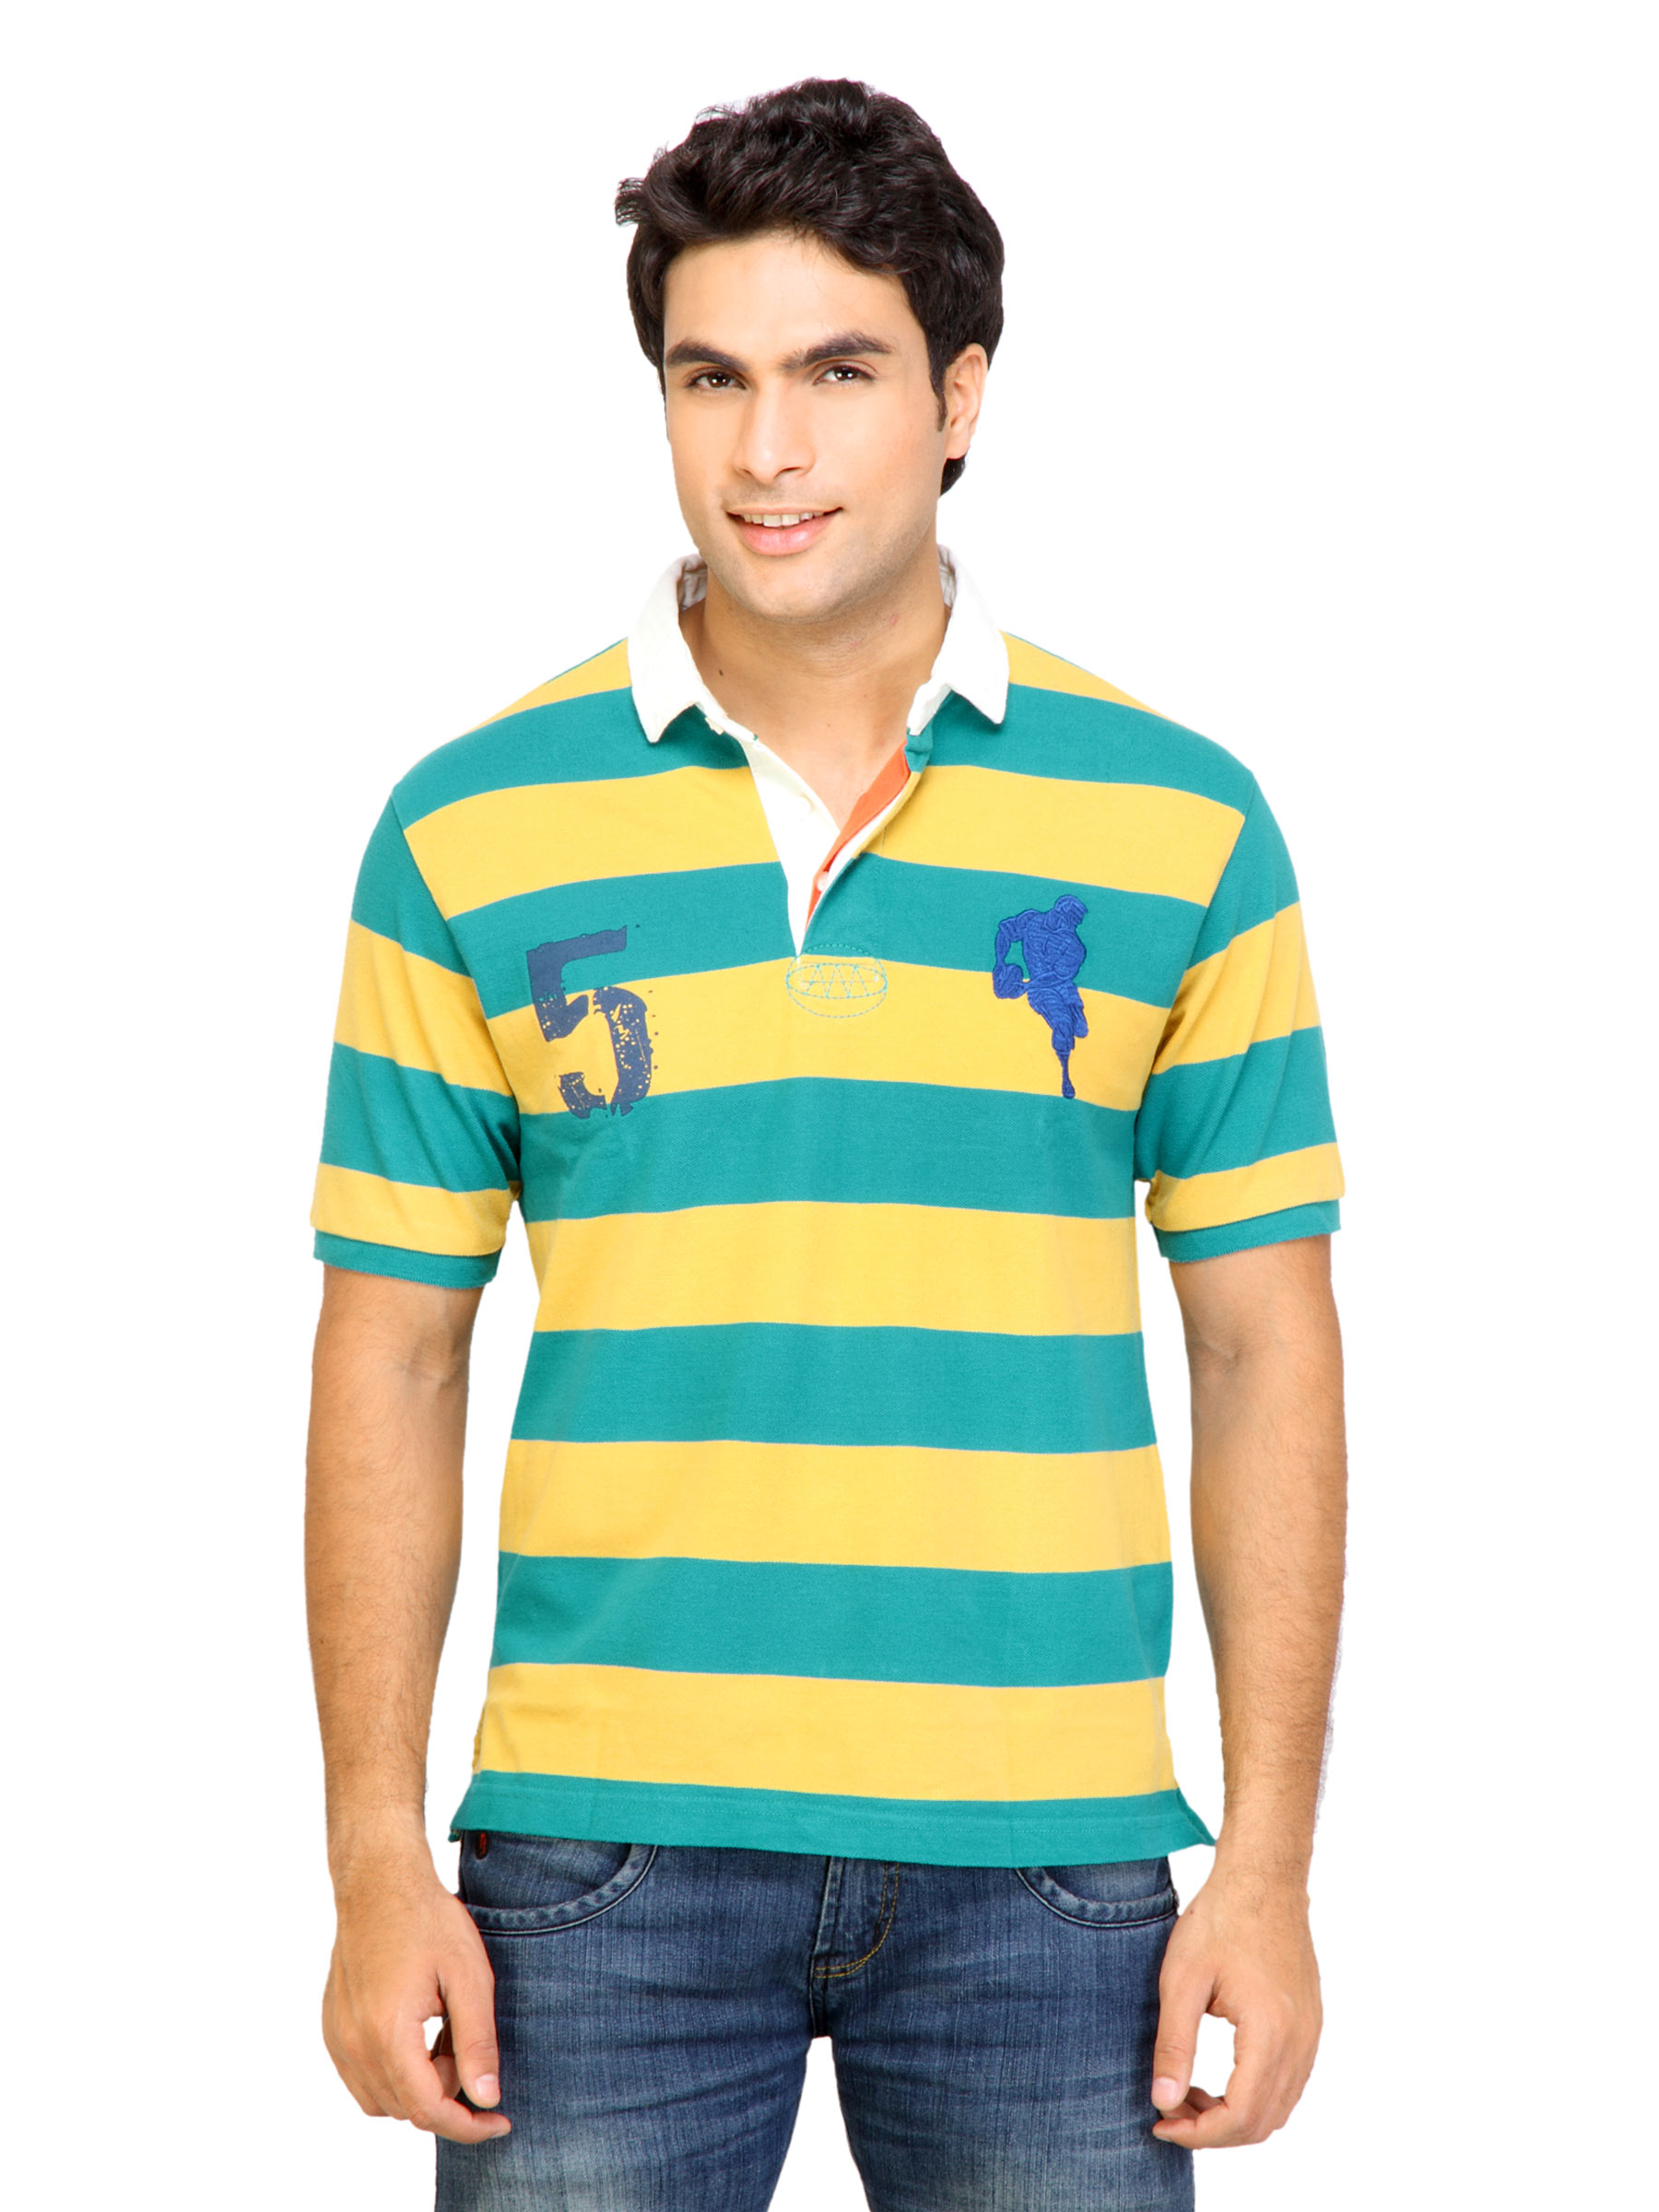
Arrow Sport Men Stripes Yellow Polo Tshirts
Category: Apparel / Topwear / Tshirts
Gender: Men
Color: Yellow
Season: Fall 2011
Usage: Casual